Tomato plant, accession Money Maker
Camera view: horizontal (90 deg, fisheye); turntable rotation: 270 degrees
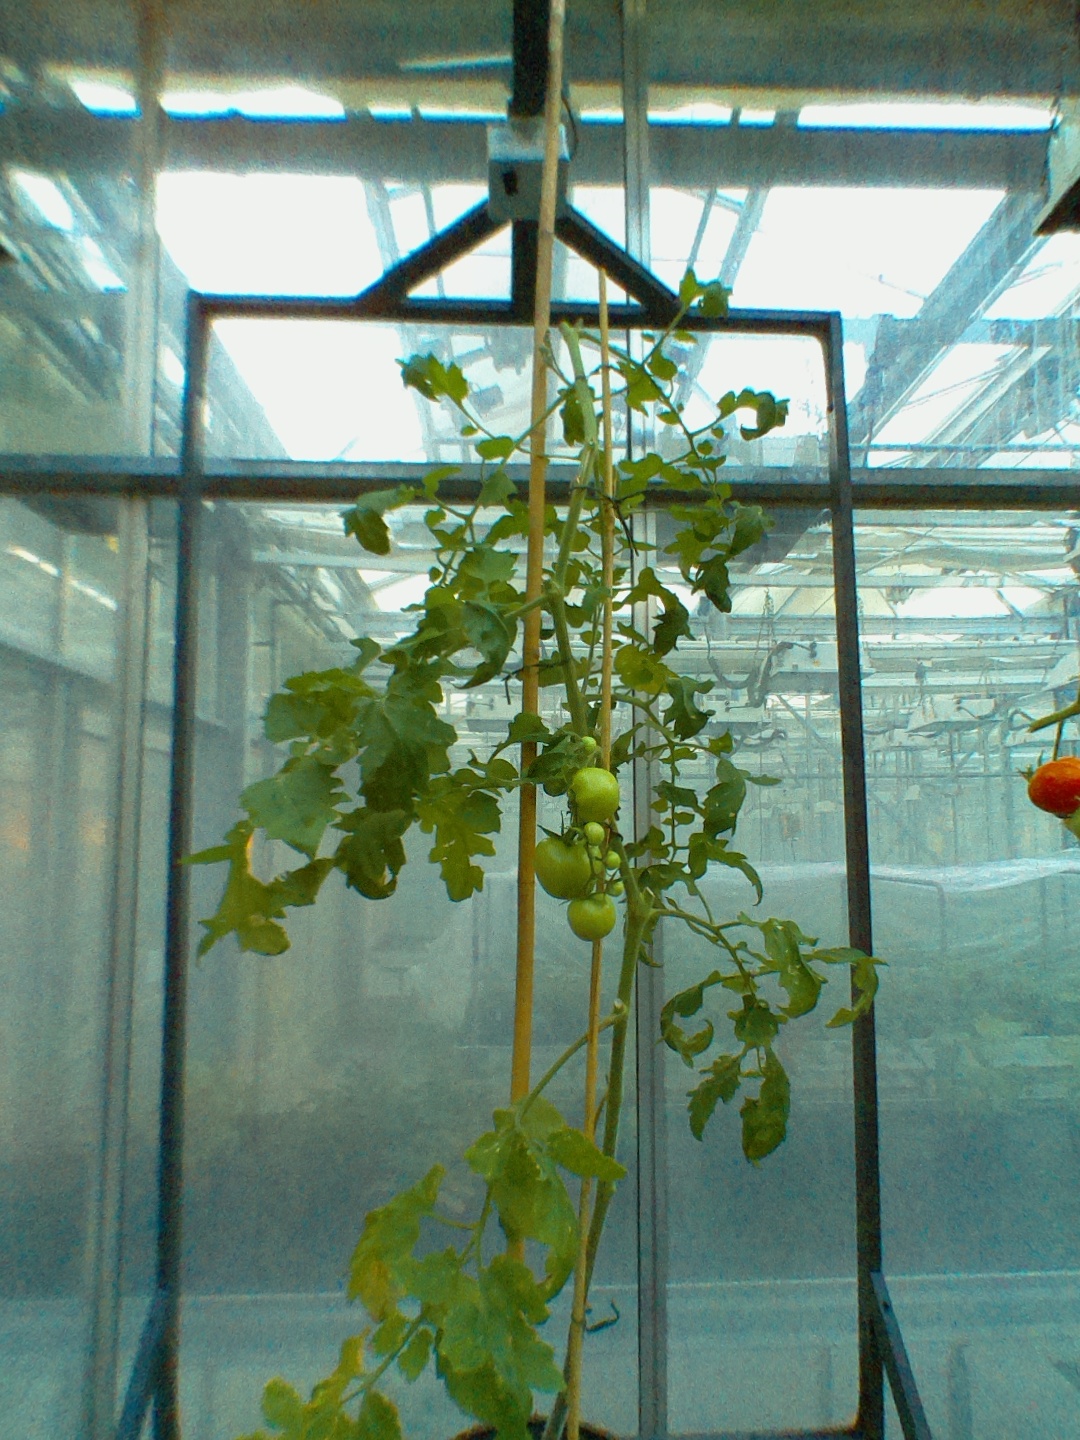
BBCH growth stage 77: 70%-80% of final fruit size